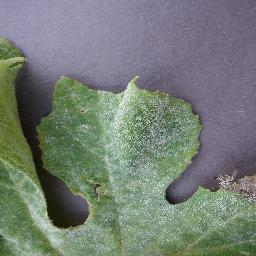
Label: Squash___Powdery_mildew